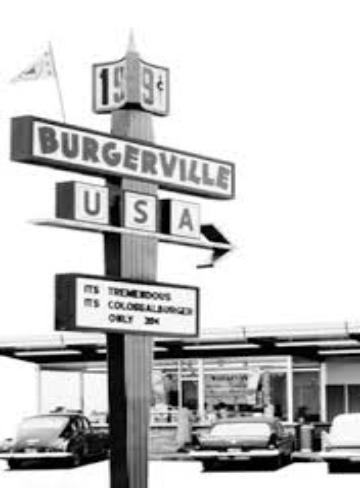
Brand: Burgerville
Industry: Food